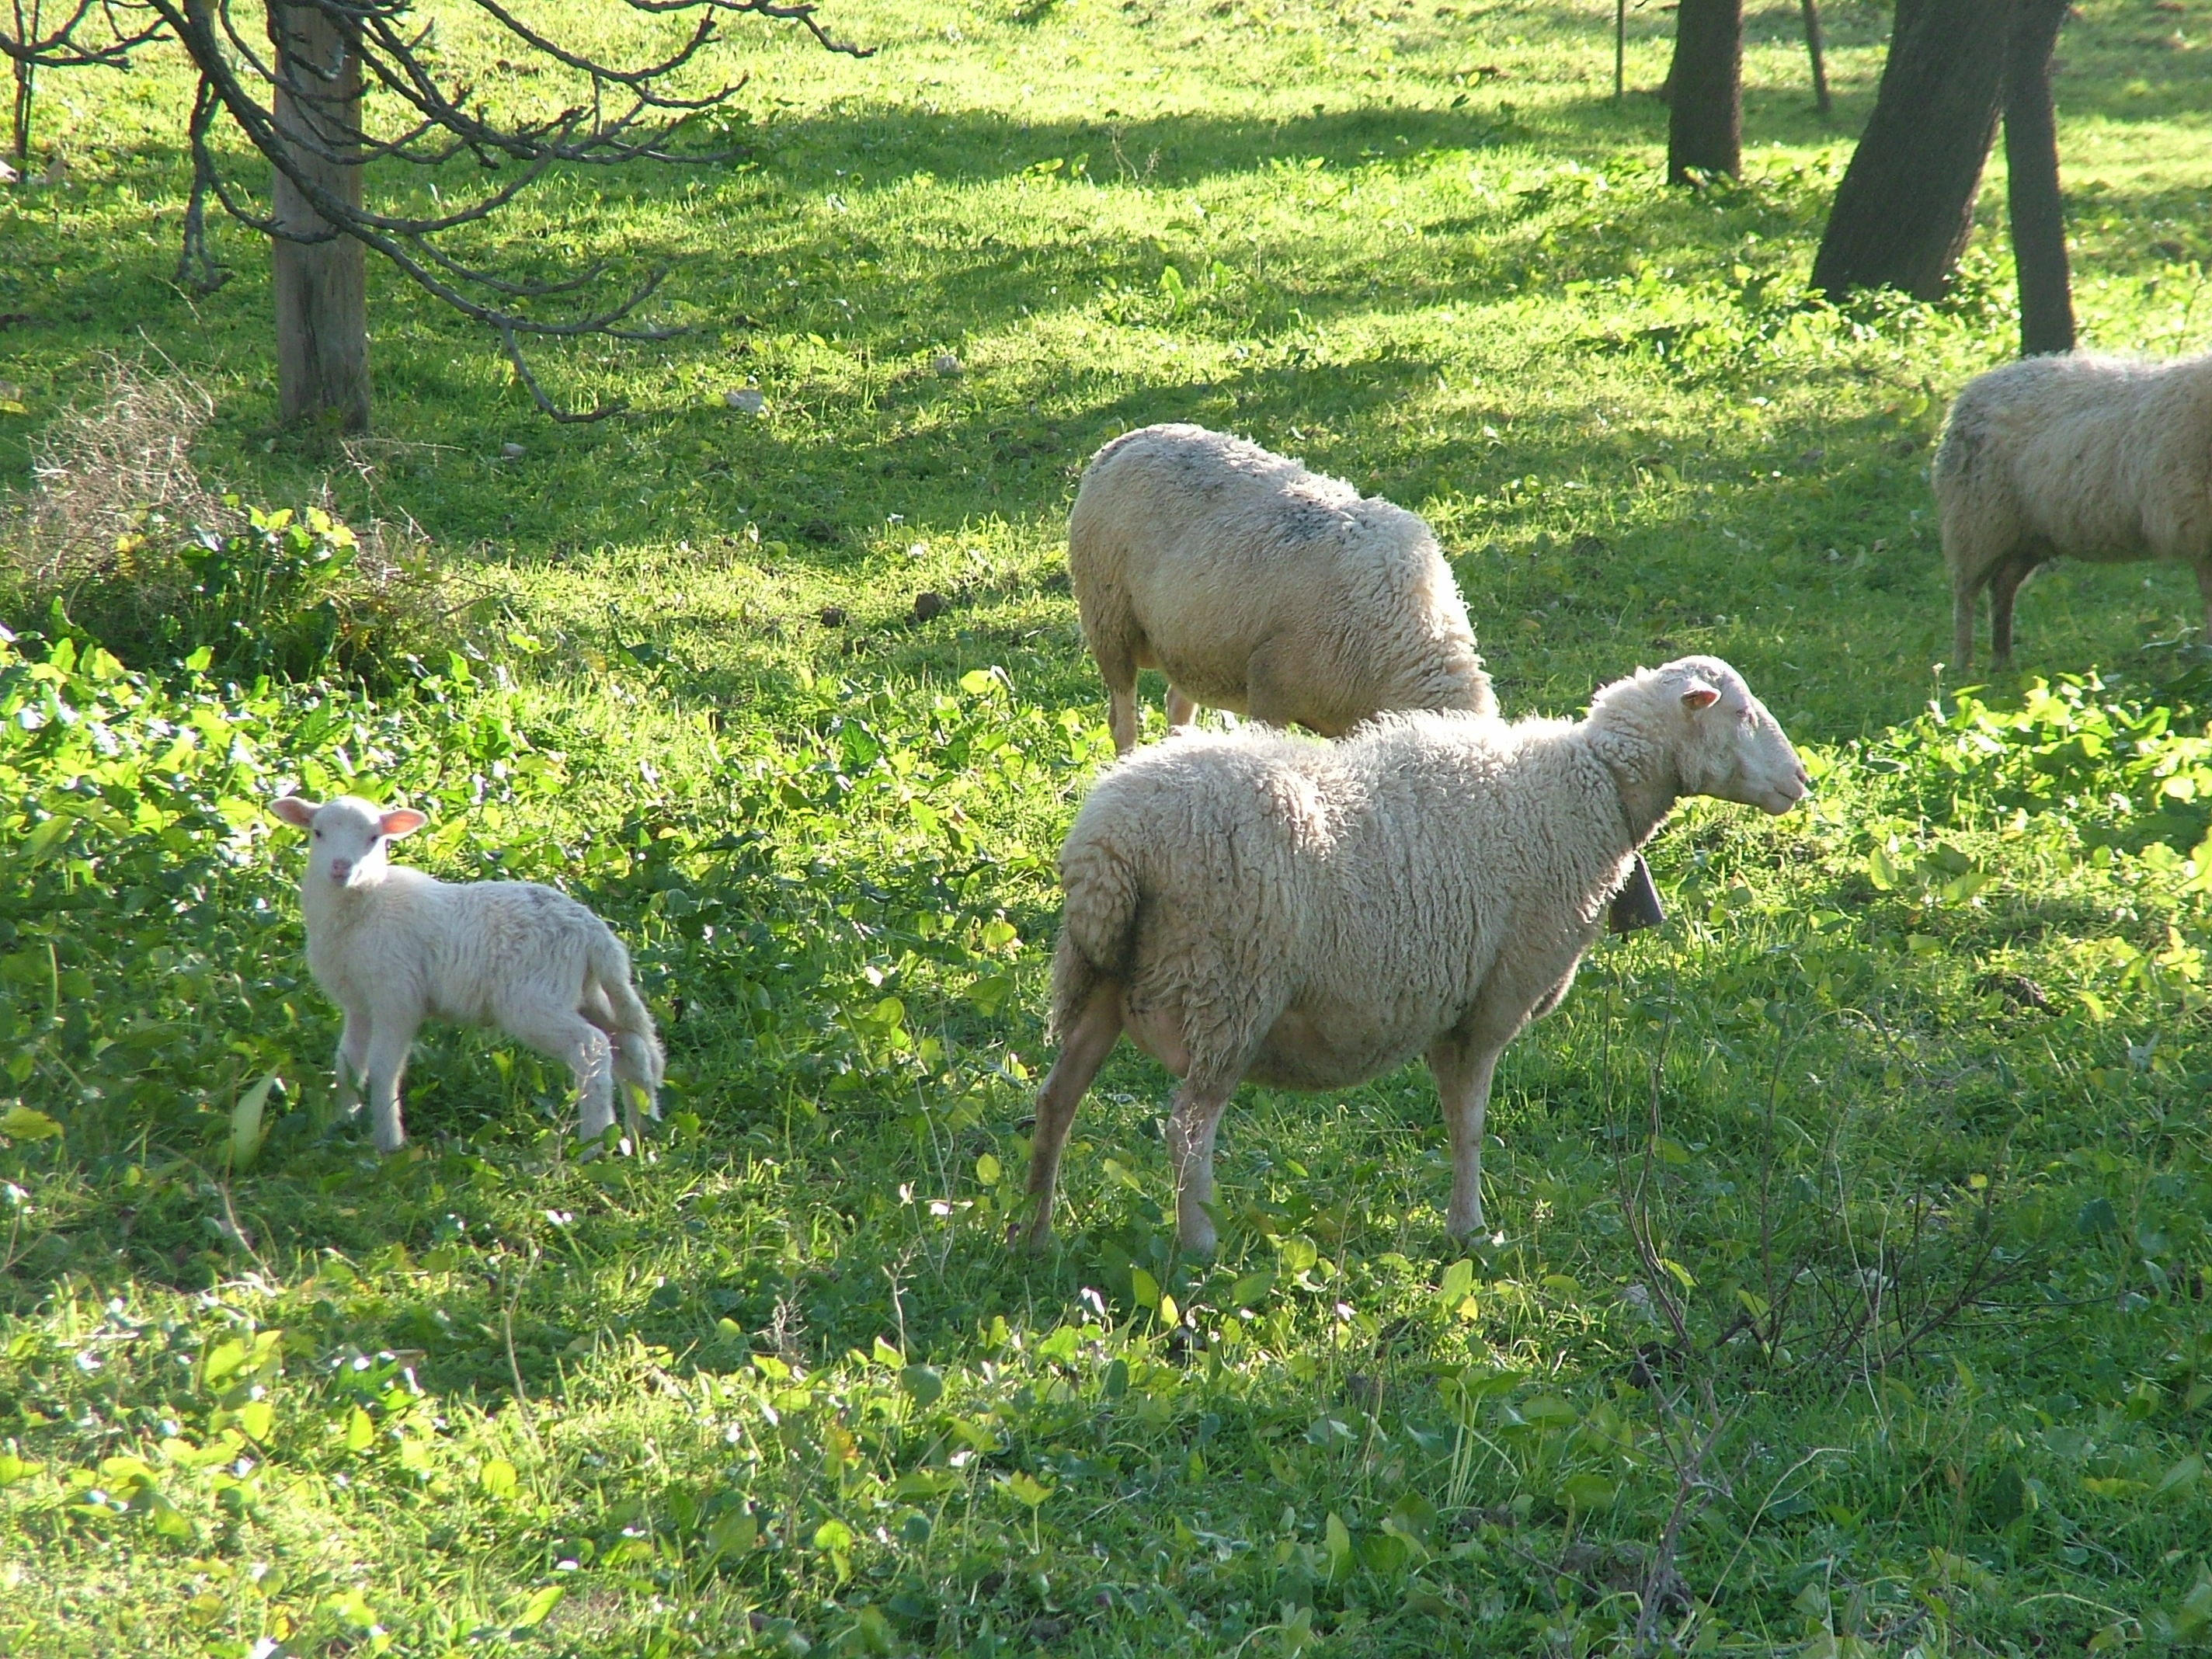
nature, grass, farm, meadow, wildlife, goat, herd, pasture, grazing, sheep, mammal, fauna, goats, vertebrate, sheeps, rural area